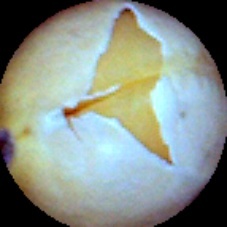
Label: Skin-damaged